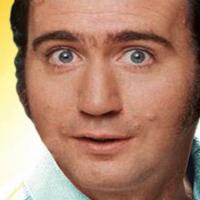
Age group: age 41-55